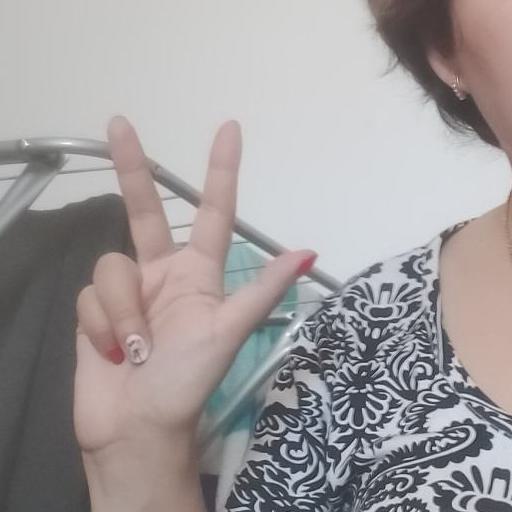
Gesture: three2